Marion Foale

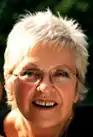
Marion Foale

Marion A Foale (born 13 March 1939 in Edmonton, London) is an English artist and fashion designer. With Sally Tuffin, she formed one half of the design team behind the 1960s fashion label Foale and Tuffin.